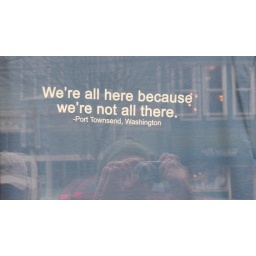
This is a close up of a T-Shirt hanging in a window in a shop on water street.